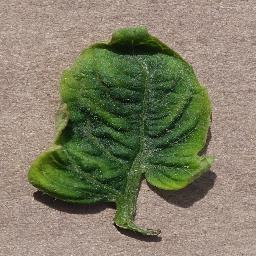
Label: Tomato___Tomato_Yellow_Leaf_Curl_Virus